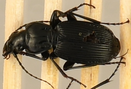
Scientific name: Pterostichus lachrymosus
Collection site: Mountain Lake Biological Station NEON (MLBS), plot MLBS_009